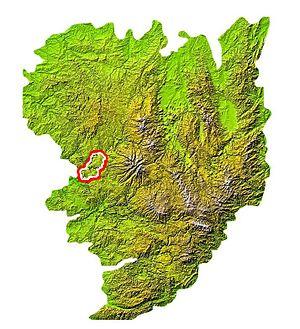
Situation de la Xaintrie sur la carte du Massif central
La Xaintrie est une région naturelle de France à l'ouest du Massif central, qui s'étend dans l'est de la Corrèze une partie nord-ouest du Cantal et la pointe nord du Lot.